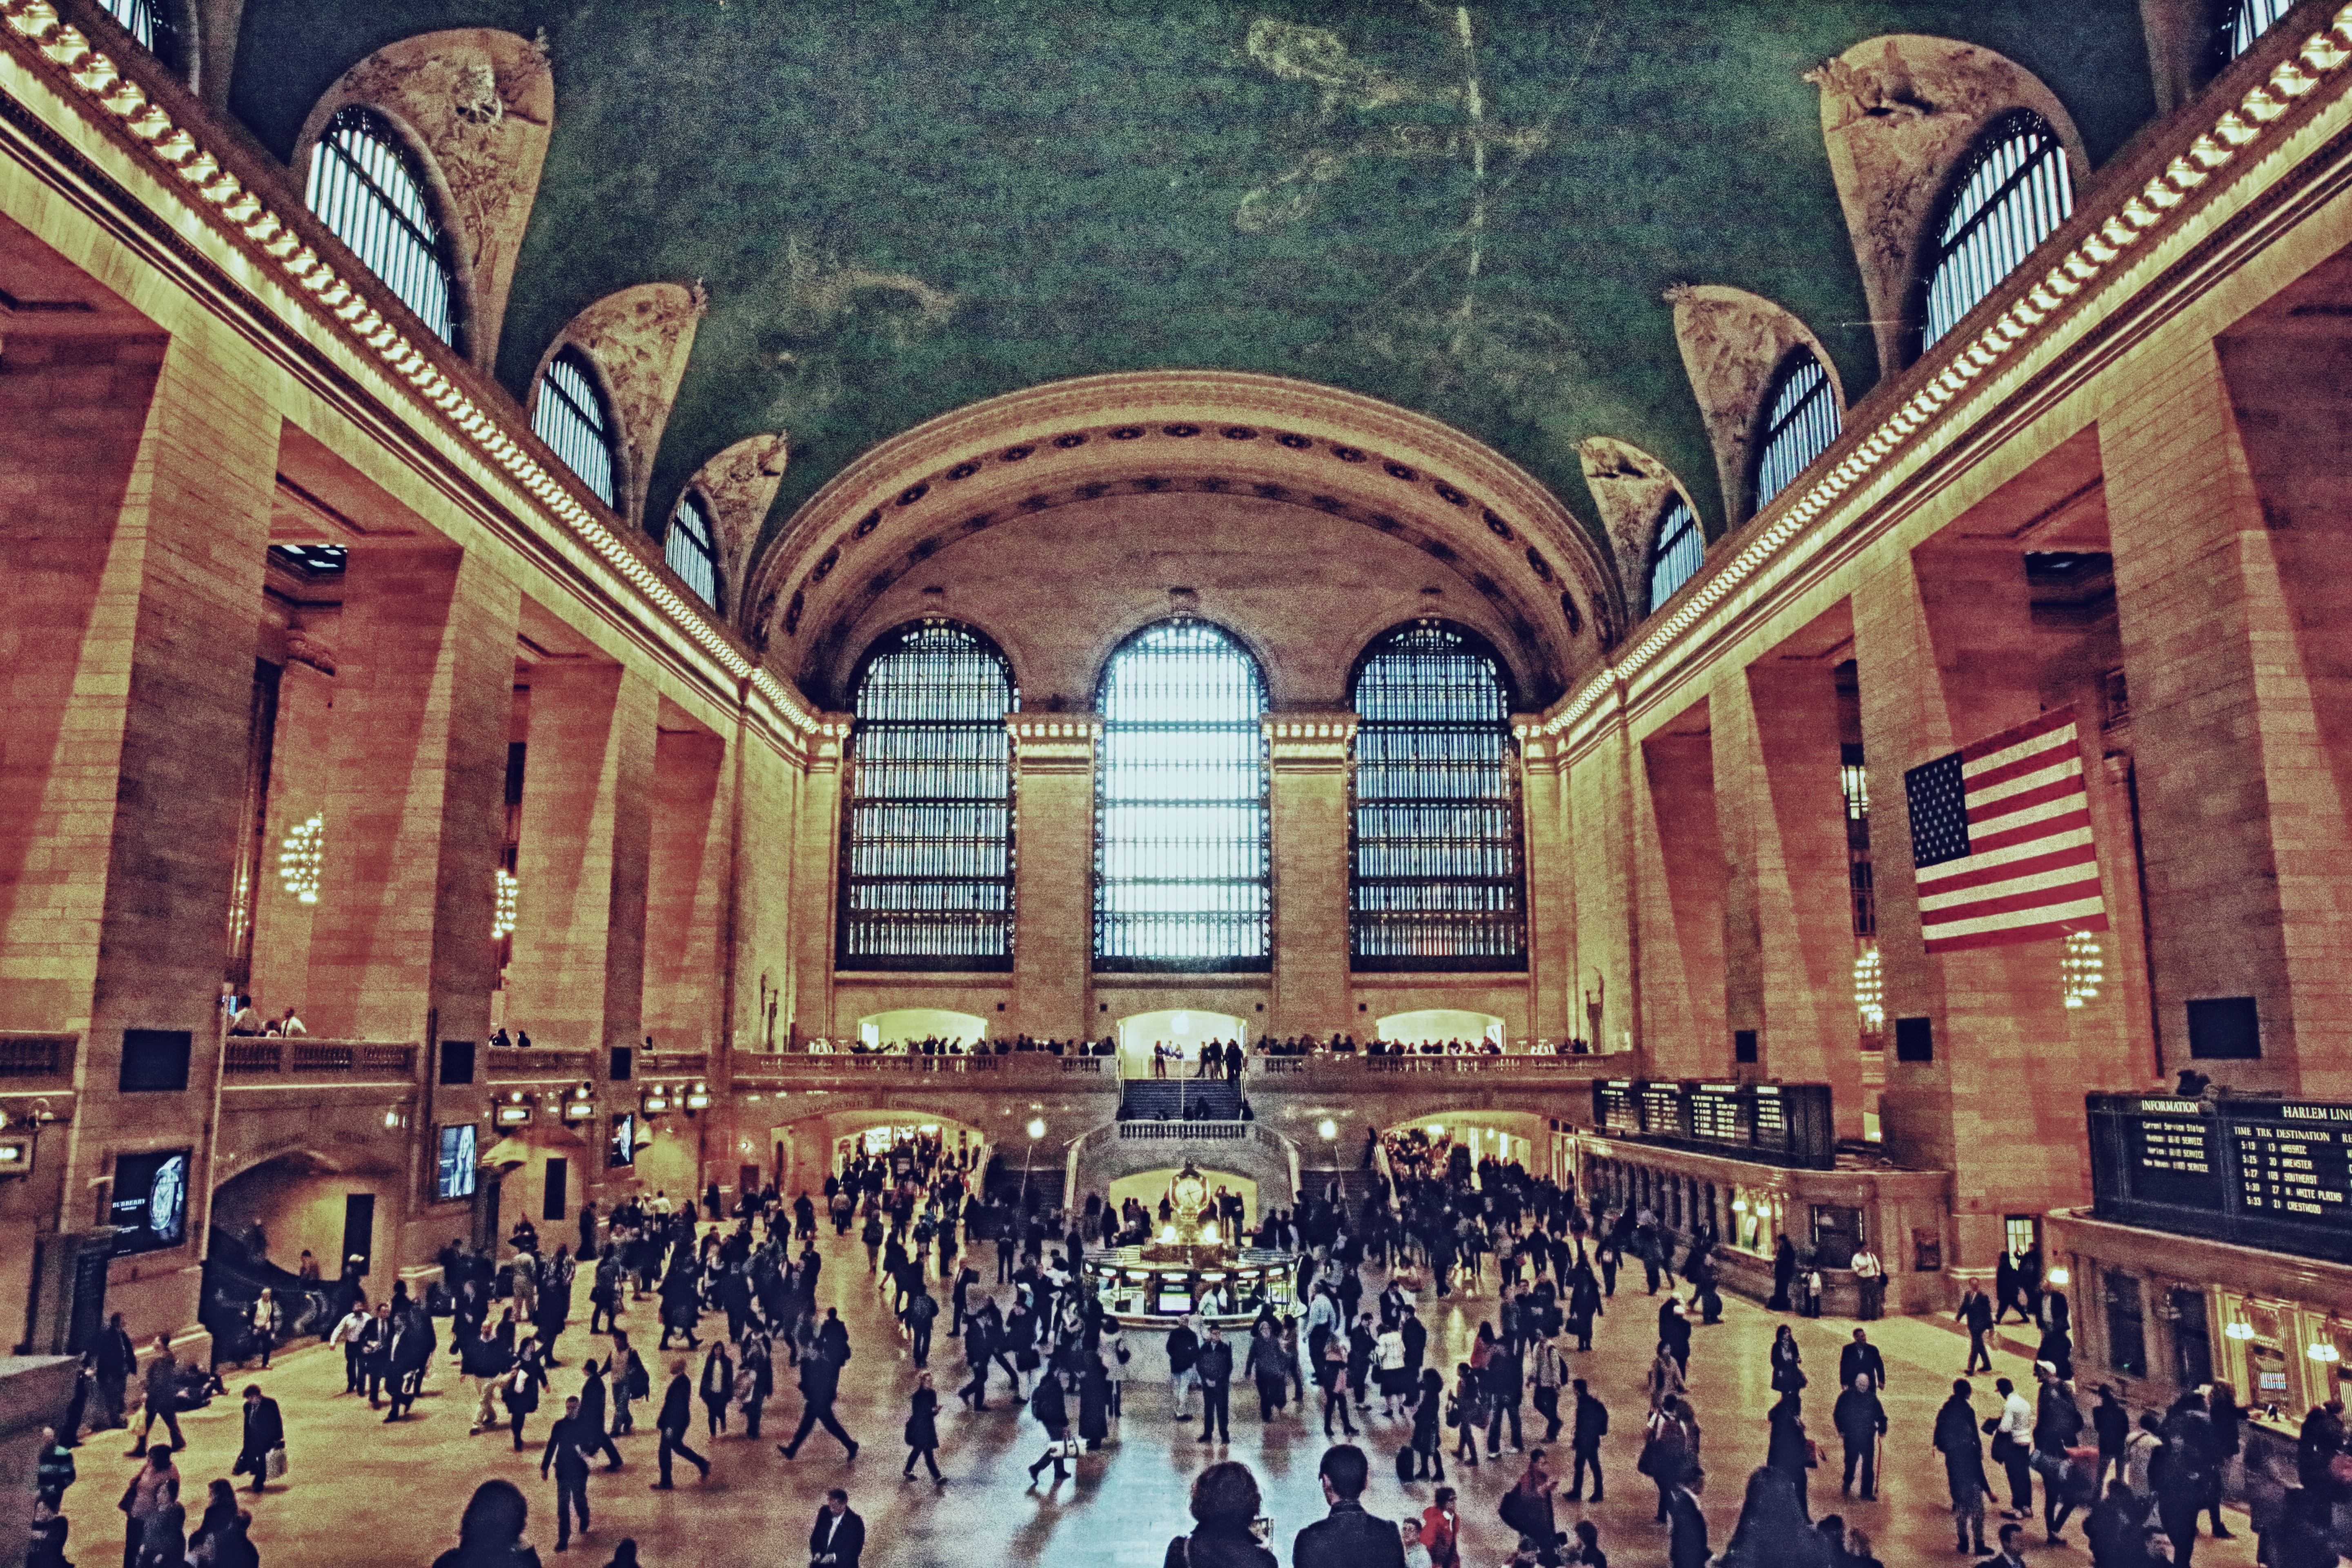
building, palace, tourism, place of worship, ancient history